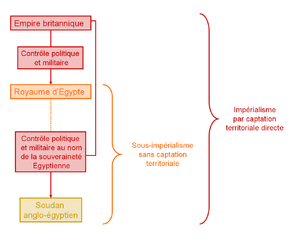
Modèle impérialiste, avec composante sous-impérialiste sans contrôle territoriale, de contrôle avec captation territoriale directe dans le cadre du Condominium anglo-égyptien sur le Soudan.